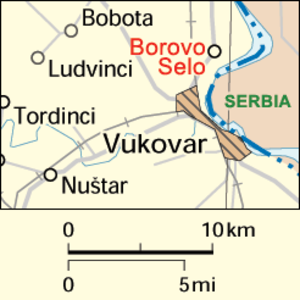
Le massacre de Borovo Selo, le 2 mai 1991, fut l'un des premiers conflits menant à la chute de la République fédérale de Yougoslavie. Au moins douze policiers croates et trois miliciens serbes furent tués au cours d'une bataille dans le village de Borovo Selo, majoritairement peuplé de Serbes, près de Vukovar. L'événement est considéré comme l'un des déclencheurs des guerres de Yougoslavie.